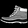
Label: Ankle boot